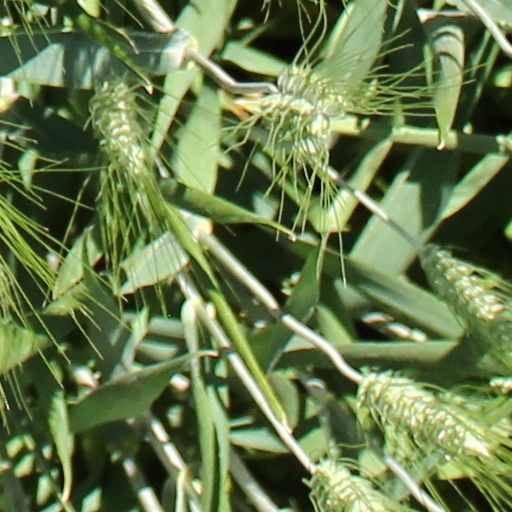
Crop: wheat